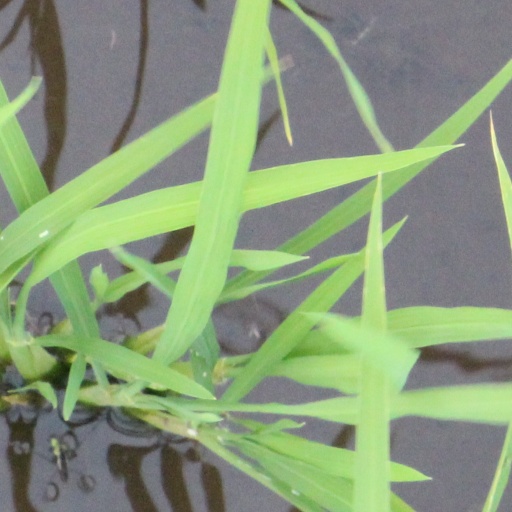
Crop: rice